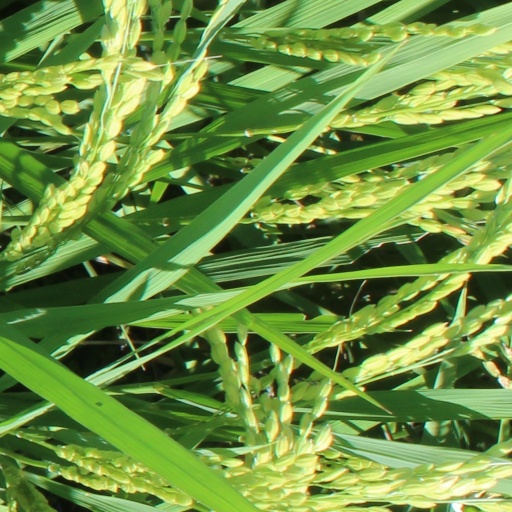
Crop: rice